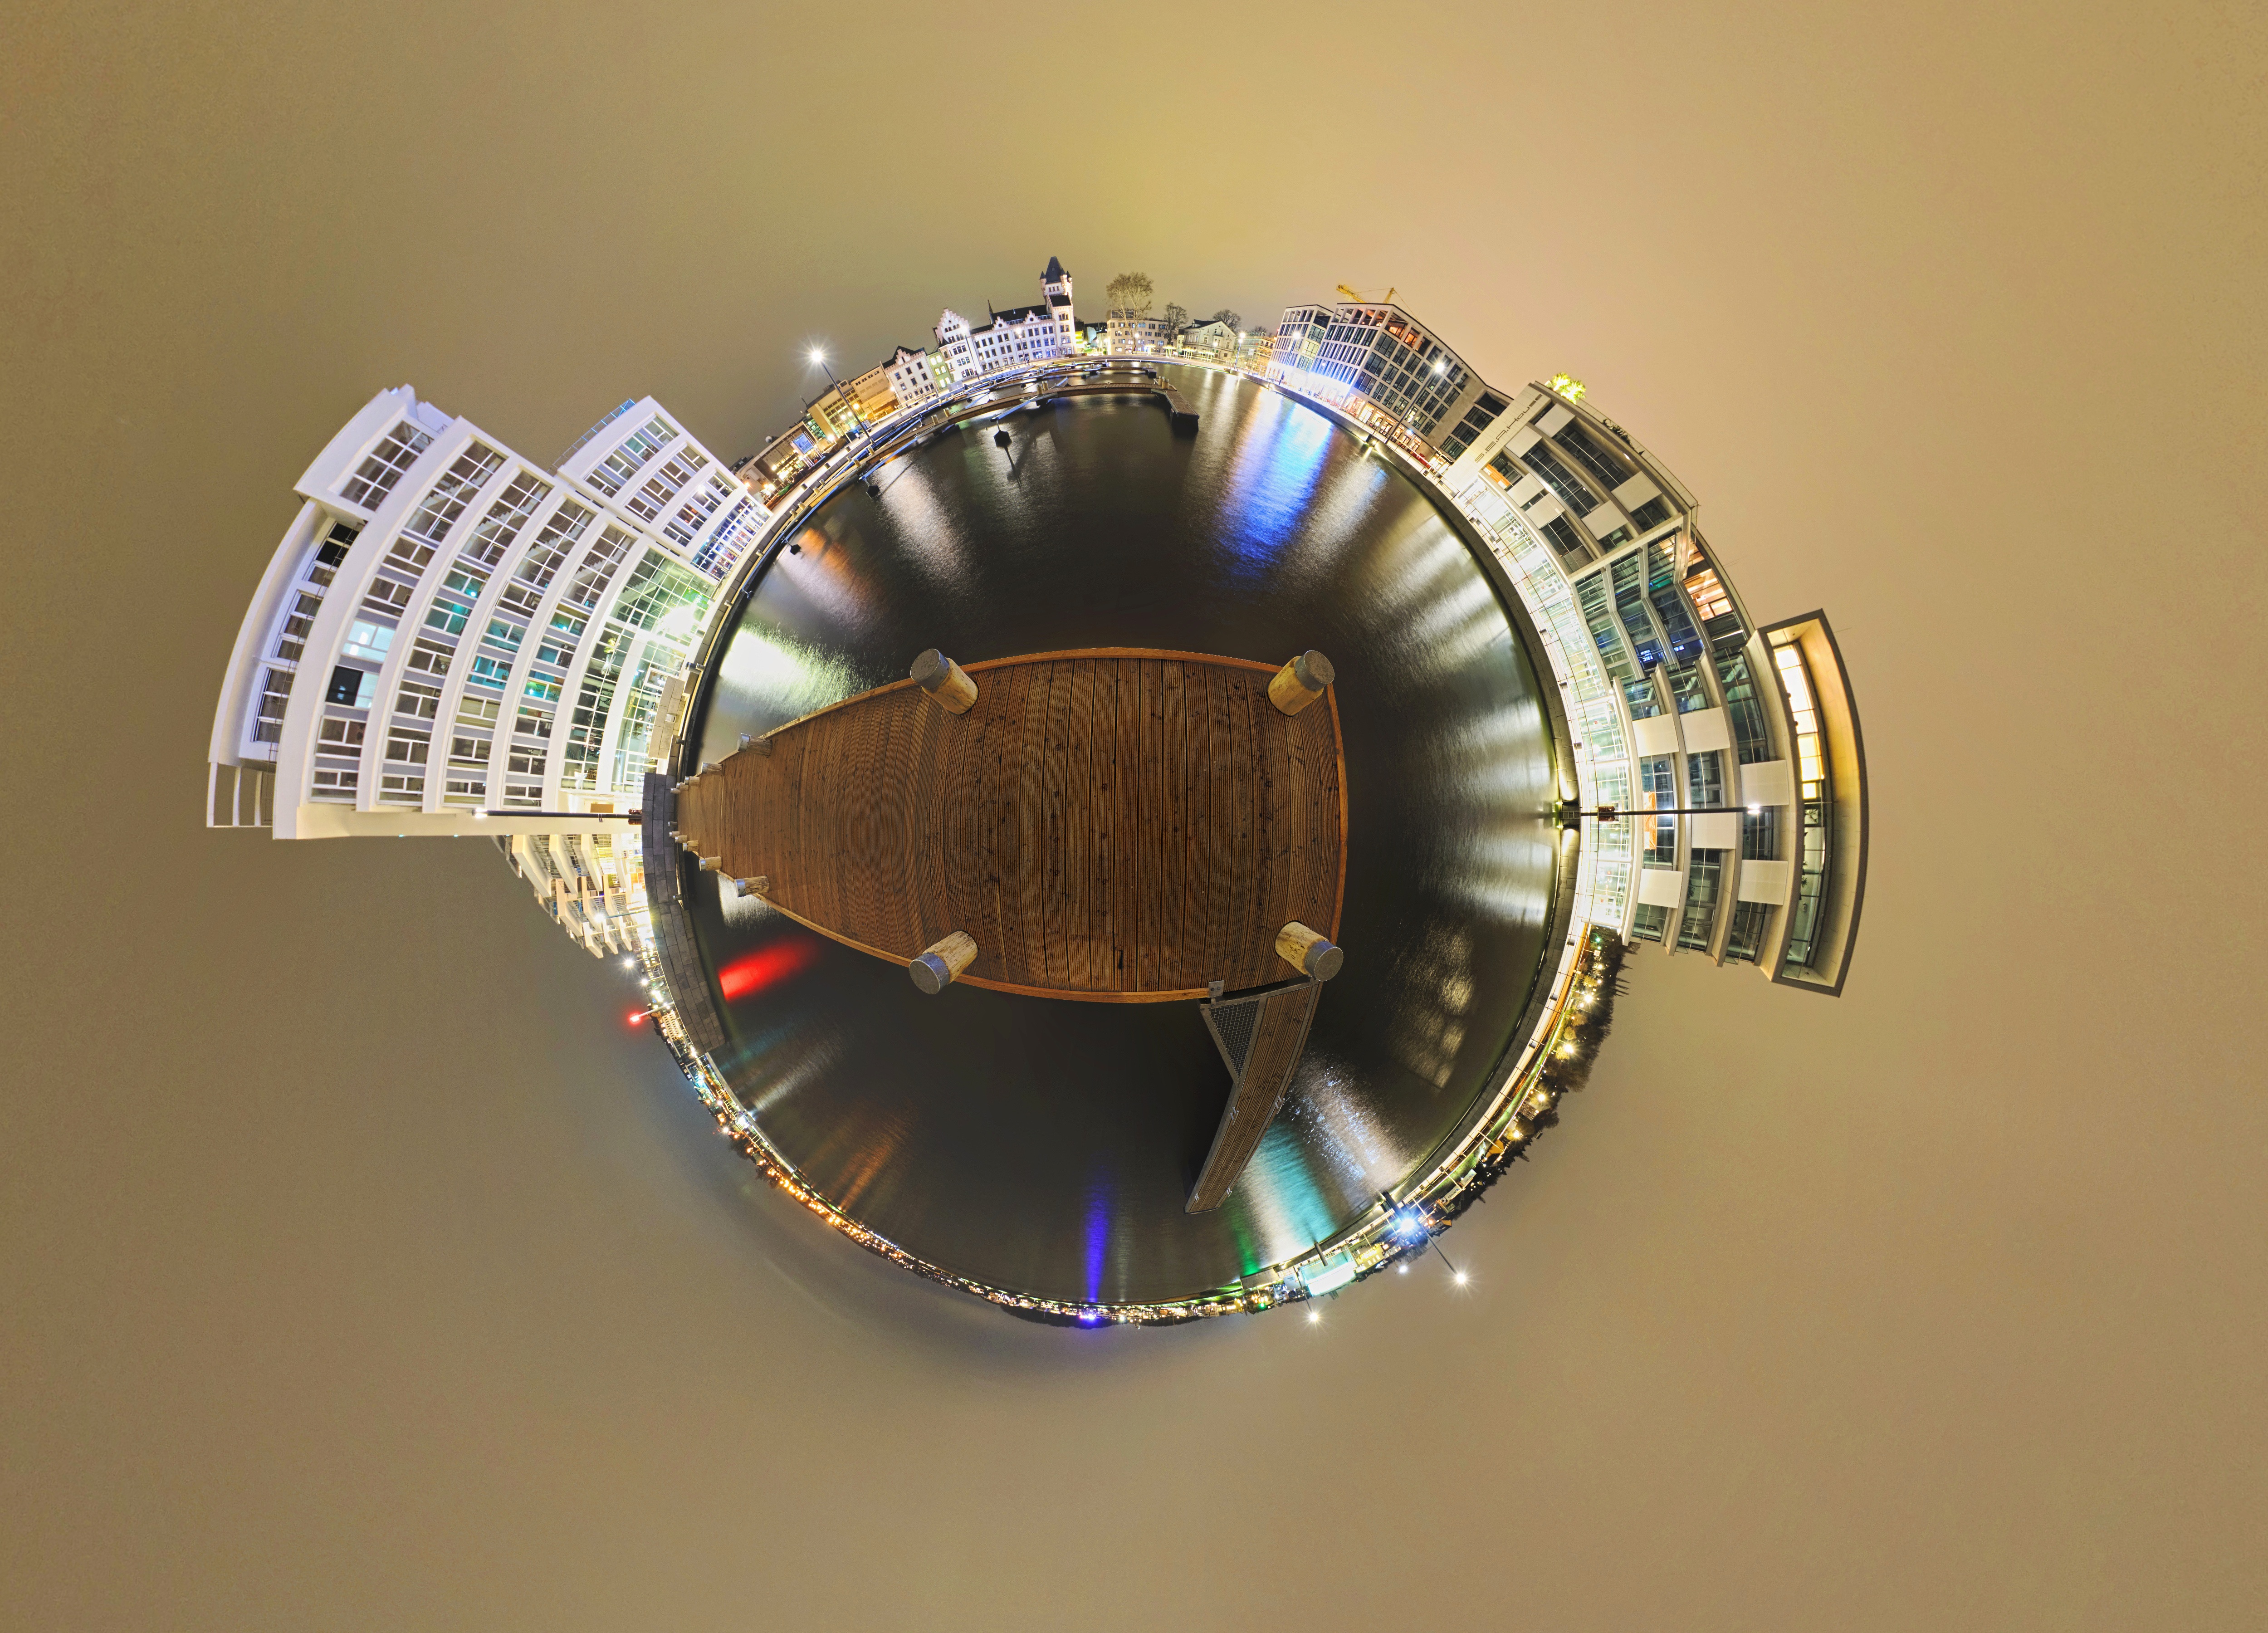
water, light, architecture, night, ring, lake, panorama, circle, jewellery, homes, shape, 360, dortmund, gemstone, night photograph, projection, phoenix lake, photo technique, panoramic picture, photo art, fashion accessory, little planets, spherical panorama, 360 degree panorama, spherical projection, 360 degree panoramic shooting, 360 degree recording